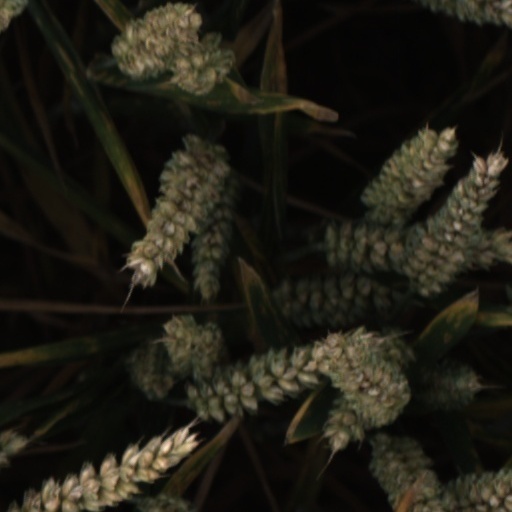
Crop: wheat